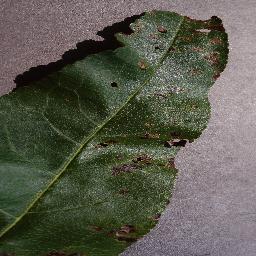
Label: Peach___Bacterial_spot